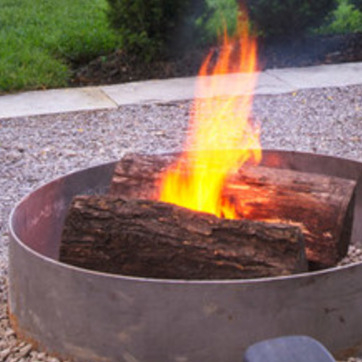
Material: other